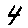
Label: 4